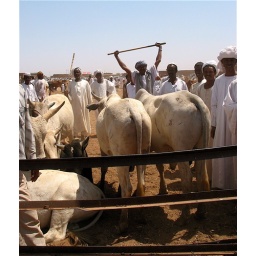
After about a 45-minute drive through a sugar cane field we came upon the cow market in the middle of the desert.